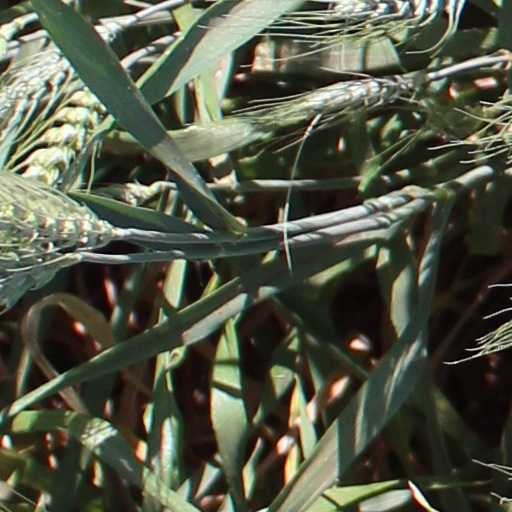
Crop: wheat